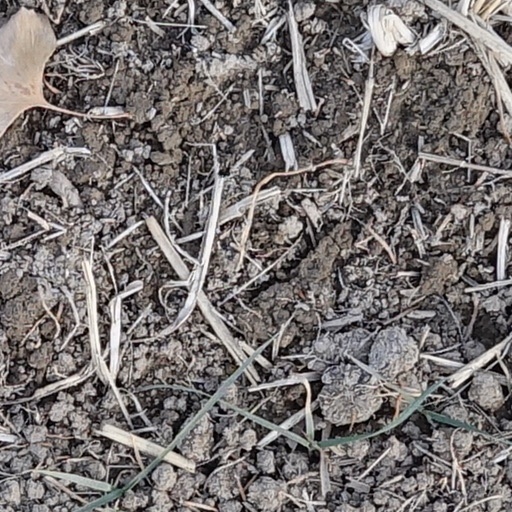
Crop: wheat